List of typefaces designed by Frederic Goudy

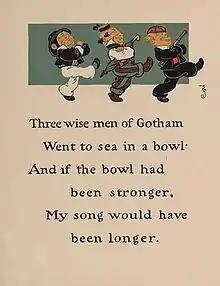
Goudy's hand-lettering for the children's book "Mother Goose". Several of his early typefaces were inspired by or similar to his work in this volume. Image is Goudy's own copy.

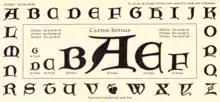
Caxton initials in an American Type Founders specimen

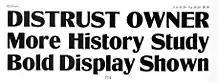
Globe Gothic Bold

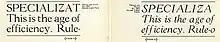
Sample image of Goudy Light

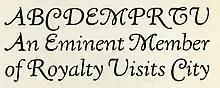
Kennerley Old Style's italic swash capitals

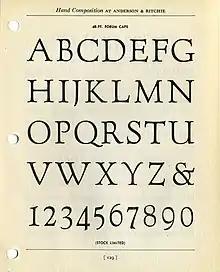
Goudy Forum on a metal type specimen sheet

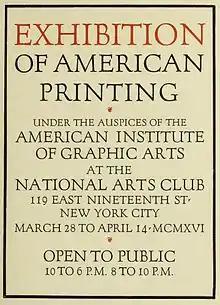
Goudy Forum on an advertisement

From 1911 to 1926 (with a few exceptions) Goudy's designs were cut by Robert Wiebking. Some were private commissions, others were cut first and then offered for sale.